Mukwonago, Wisconsin

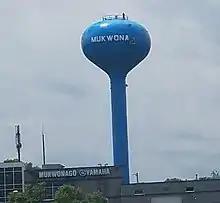
Mukwonago Water Tower in the process of being re-painted (2019)

Mukwonago is a village in the U.S. state of Wisconsin. The population was 8,262 at the 2020 census. The village is located mostly within the Town of Mukwonago in Waukesha County, with a small portion extending into the Town of East Troy in Walworth County. Of its population, 8,040 are in Waukesha County and 222 are in Walworth County.